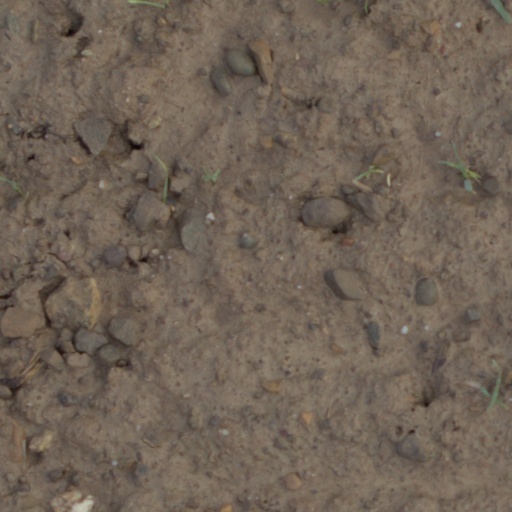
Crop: wheat